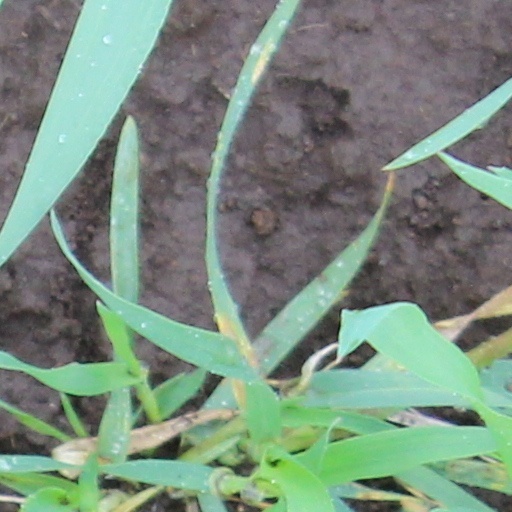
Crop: wheat